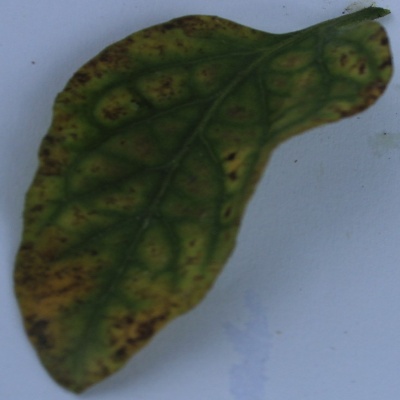
Crop: Tomato
Condition: septoria leaf spot